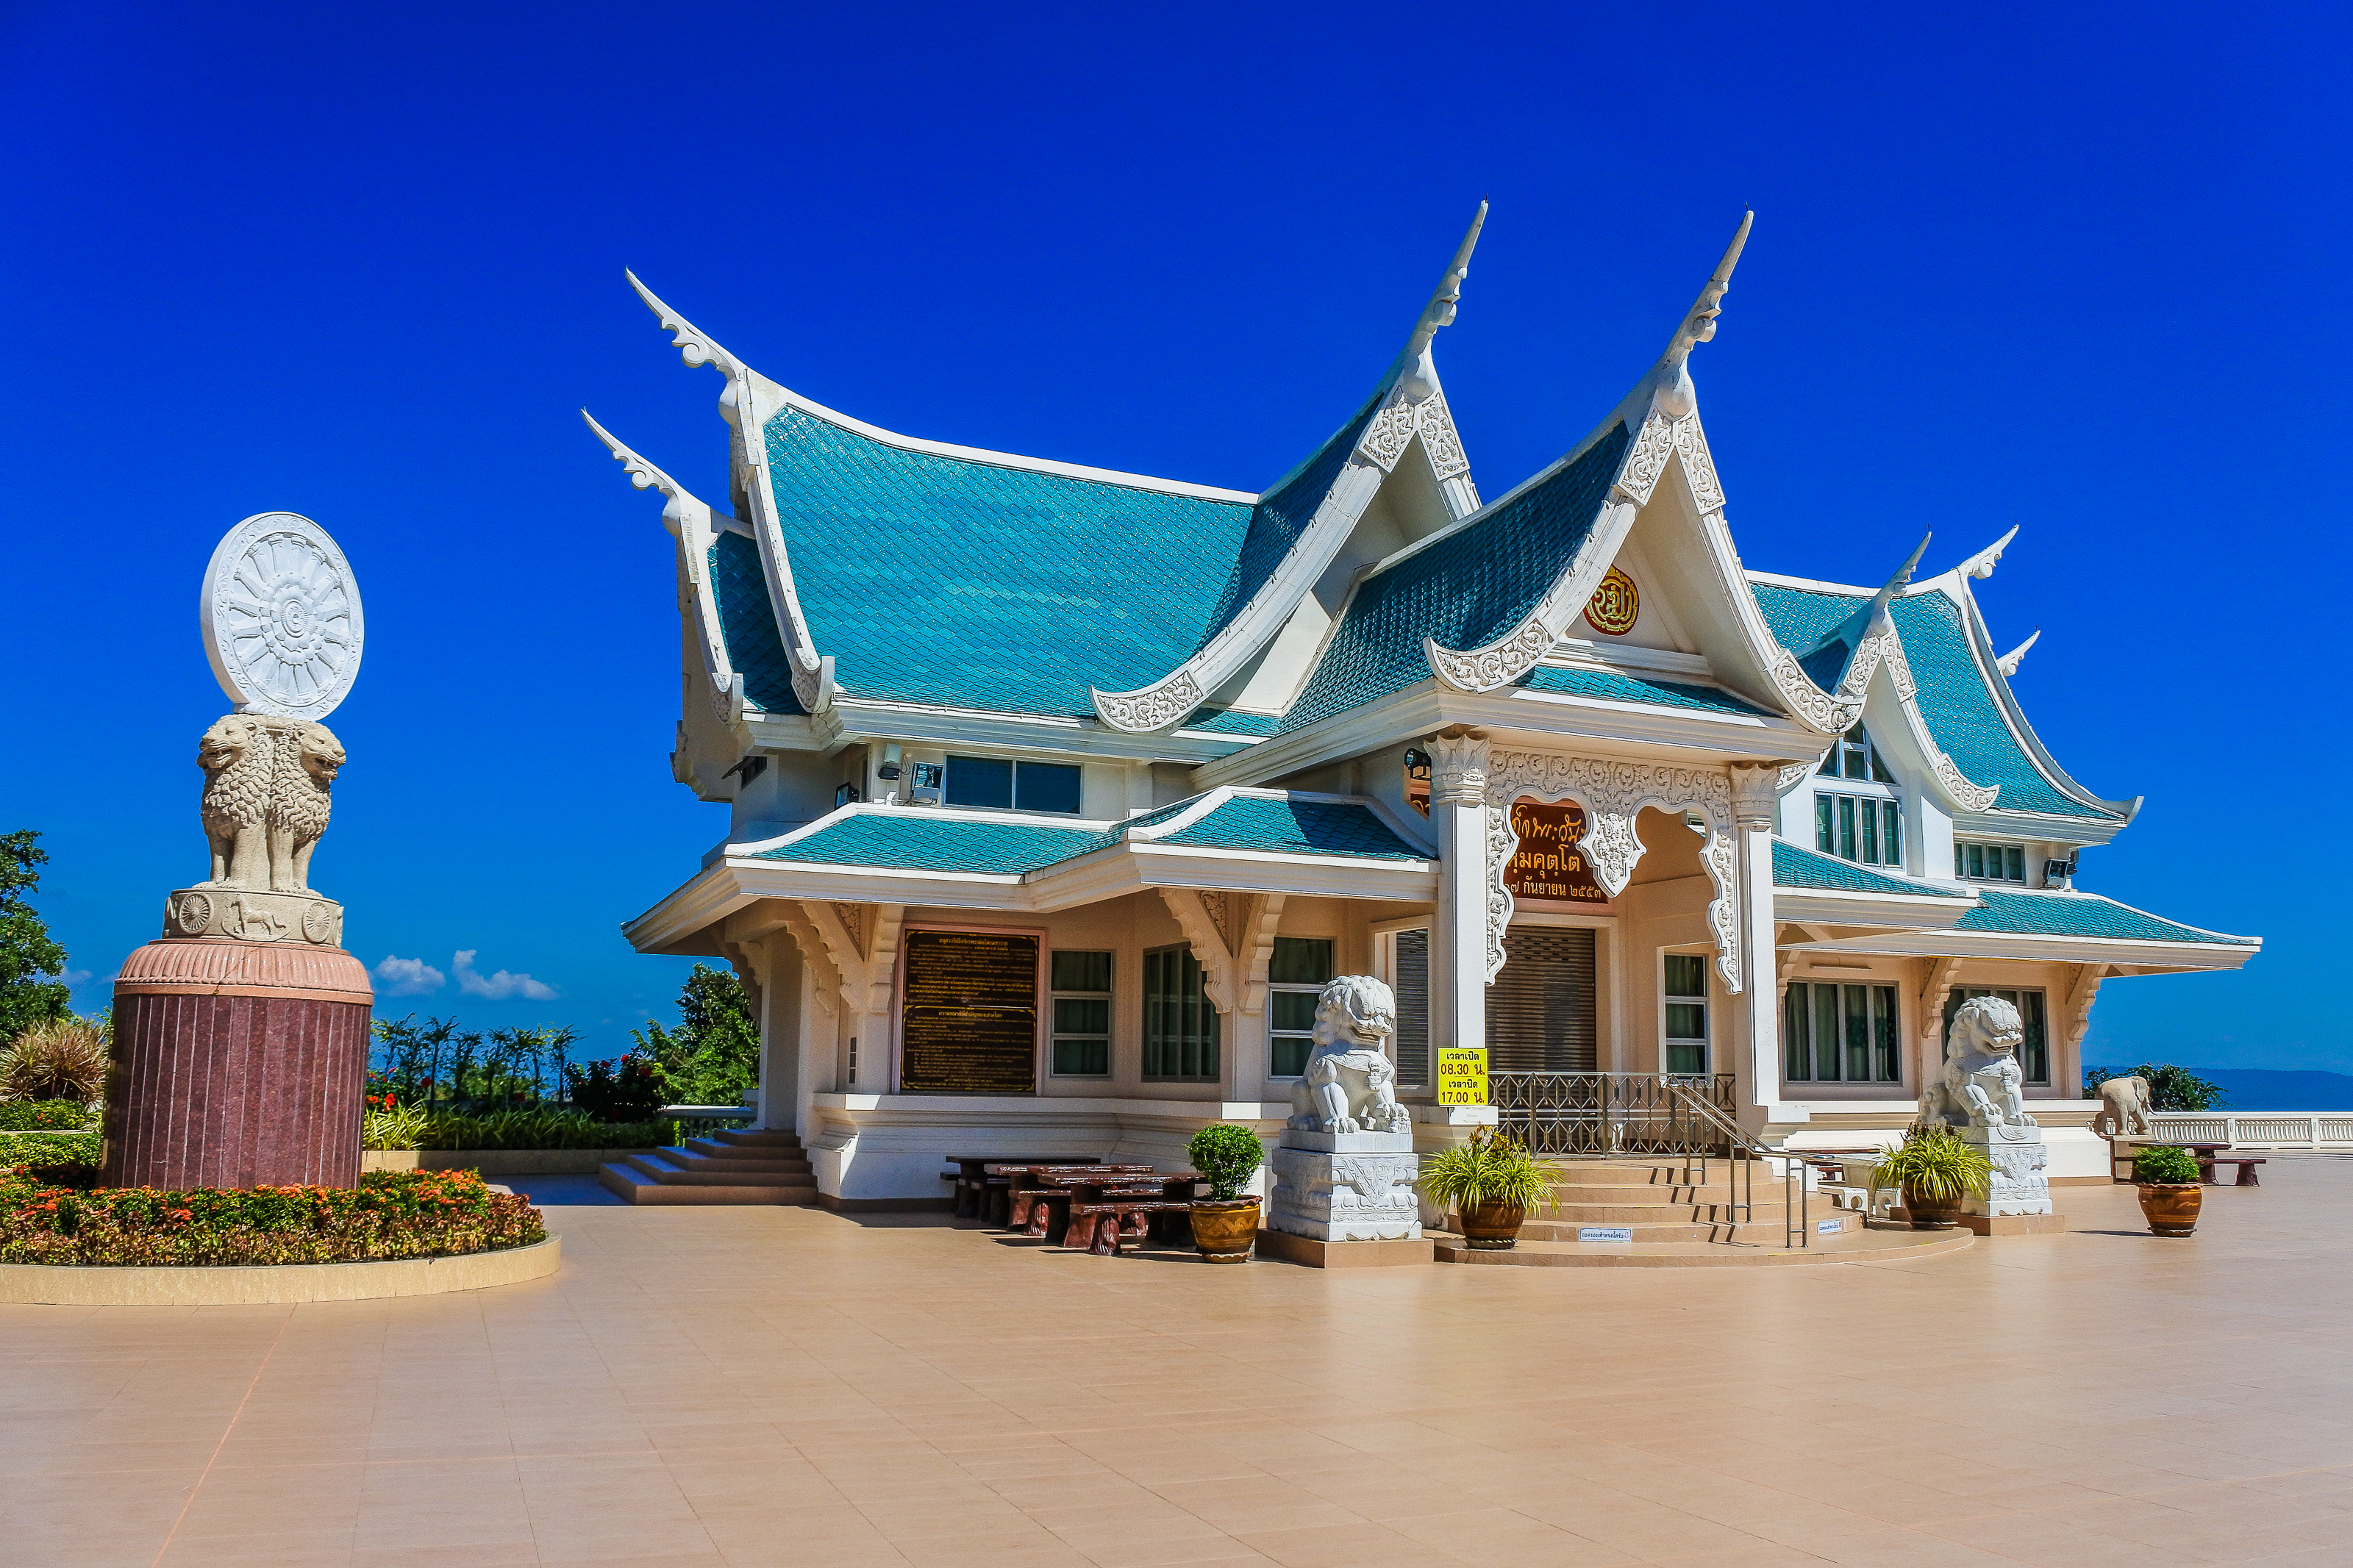
kon, building, design, thailand, udon, decoration, architecture, art, udonthani, old, texture, thai, abstract, wat, buddhism, ancient, religion, pa, background, culture, buddhist, temple, thani, phu, travel, landmark, chinese architecture, place of worship, sky, house, tourist attraction, shrine, home, facade, pagoda, roof, leisure, palace, japanese architecture, tourism